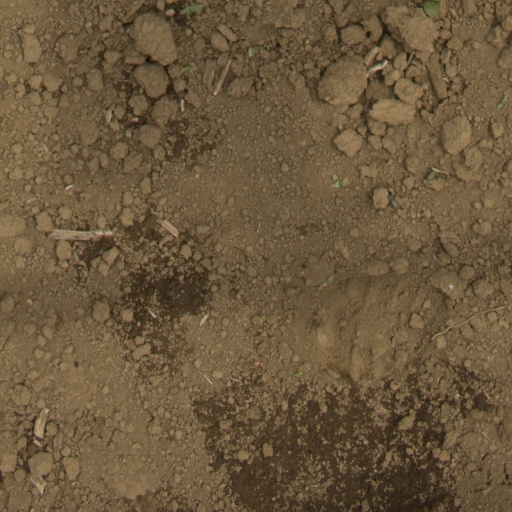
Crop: Jerusalem artichoke